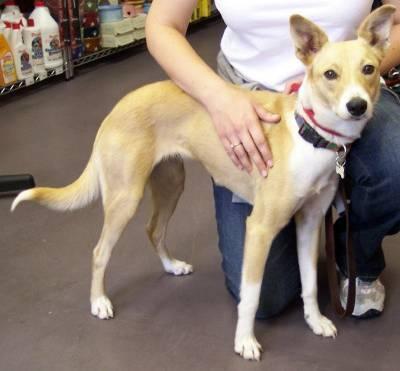
dog